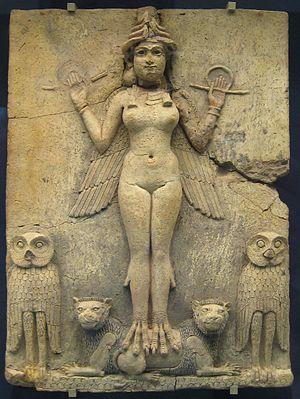
La Descente d'Inanna aux Enfers est un mythe sumérien qui raconte comment la déesse Inanna descend aux Enfers afin d'en renverser la dirigeante, sa sœur Ereshkigal, la « Reine des Morts ». La déesse échoue dans cette entreprise : après avoir été dépouillée de tous ses atours, elle meurt et son cadavre est mis à pendre sur un clou. Le dieu Enki intervient indirectement et redonne vie à Inanna. La déesse, sur le chemin du retour, doit cependant, en échange de sa liberté, livrer un autre humain vivant afin qu'il la remplace dans le monde d'en-bas. Elle choisit Dumuzi, son époux, qui est emmené sans ménagements aux Enfers. À la suite des pleurs de la sœur de Dumuzi, Geshtinanna, le sort du malheureux époux est allégé : il ne reste aux Enfers que durant une partie de l’année et y est remplacé par sa sœur durant l’autre partie.
Ereshkigal, la « Dame de la Grande Terre » est la déesse du monde des morts, les Enfers mésopotamiens. Elle est présente dans des récits comme la Descente d'Inanna aux Enfers ou Nergal et Ereshkigal ou dans les Hymnes aux temples. Jusqu'à son mariage avec le dieu Nergal, elle y règne seule, dans le palais du Ganzer, coupée de toutes relations avec les vivants et les dieux d'en haut et seulement assistée de quelques autres dieux infernaux. Même si elle est une déesse importante dans le panthéon mésopotamien, seulement quelques temples et quelques rites semblent lui être dédiés.
L'Enfer, du latin infernus, est, selon de nombreuses religions, un état de souffrance extrême — du corps ou de l'esprit humain après sa séparation du corps —, douleur expérimentée après la mort par ceux qui ont commis des crimes et des péchés dans leur vie terrestre.
Les Enfers mésopotamiens, ou Kur, Ershetu, Irkalla, sont le séjour des morts des Mésopotamiens. Ils sont aussi nommés Arallu ou Ganzer. Ce lieu apparaît dans plusieurs mythes ou épopées mésopotamiens comme la Descente d'Inanna aux Enfers, Nergal et Ereshkigal, Enlil et Ninlil ou encore l’Épopée de Gilgamesh ainsi que dans de nombreux textes d'exorcisme.
La civilisation babylonienne s'épanouit en Mésopotamie du Sud du début du IIᵉ millénaire av. J.‑C. jusqu'au début de notre ère. Elle prit corps à partir de l'héritage des civilisations du Sud mésopotamien plus anciennes dont elle est historiquement la prolongation. Elle prend corps avec l'affirmation politique de Babylone, État qui fut à partir du XVIIIᵉ siècle av. J.-C. l'entité politique dominant le Sud mésopotamien, et ce pendant plus d'un millénaire.
Un incube est un démon mâle qui prend corps pour abuser sexuellement d’une femme endormie. Velu, hirsute et souvent représenté comme possédant des pieds de bouc, le démon incube pèse sur la poitrine de sa victime endormie et peut même l'étouffer. Son équivalent féminin est le succube.